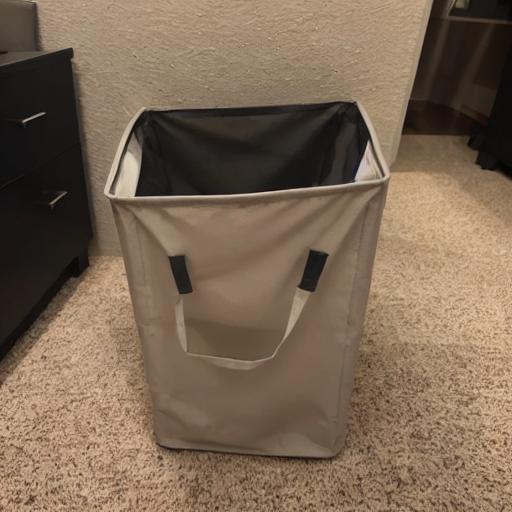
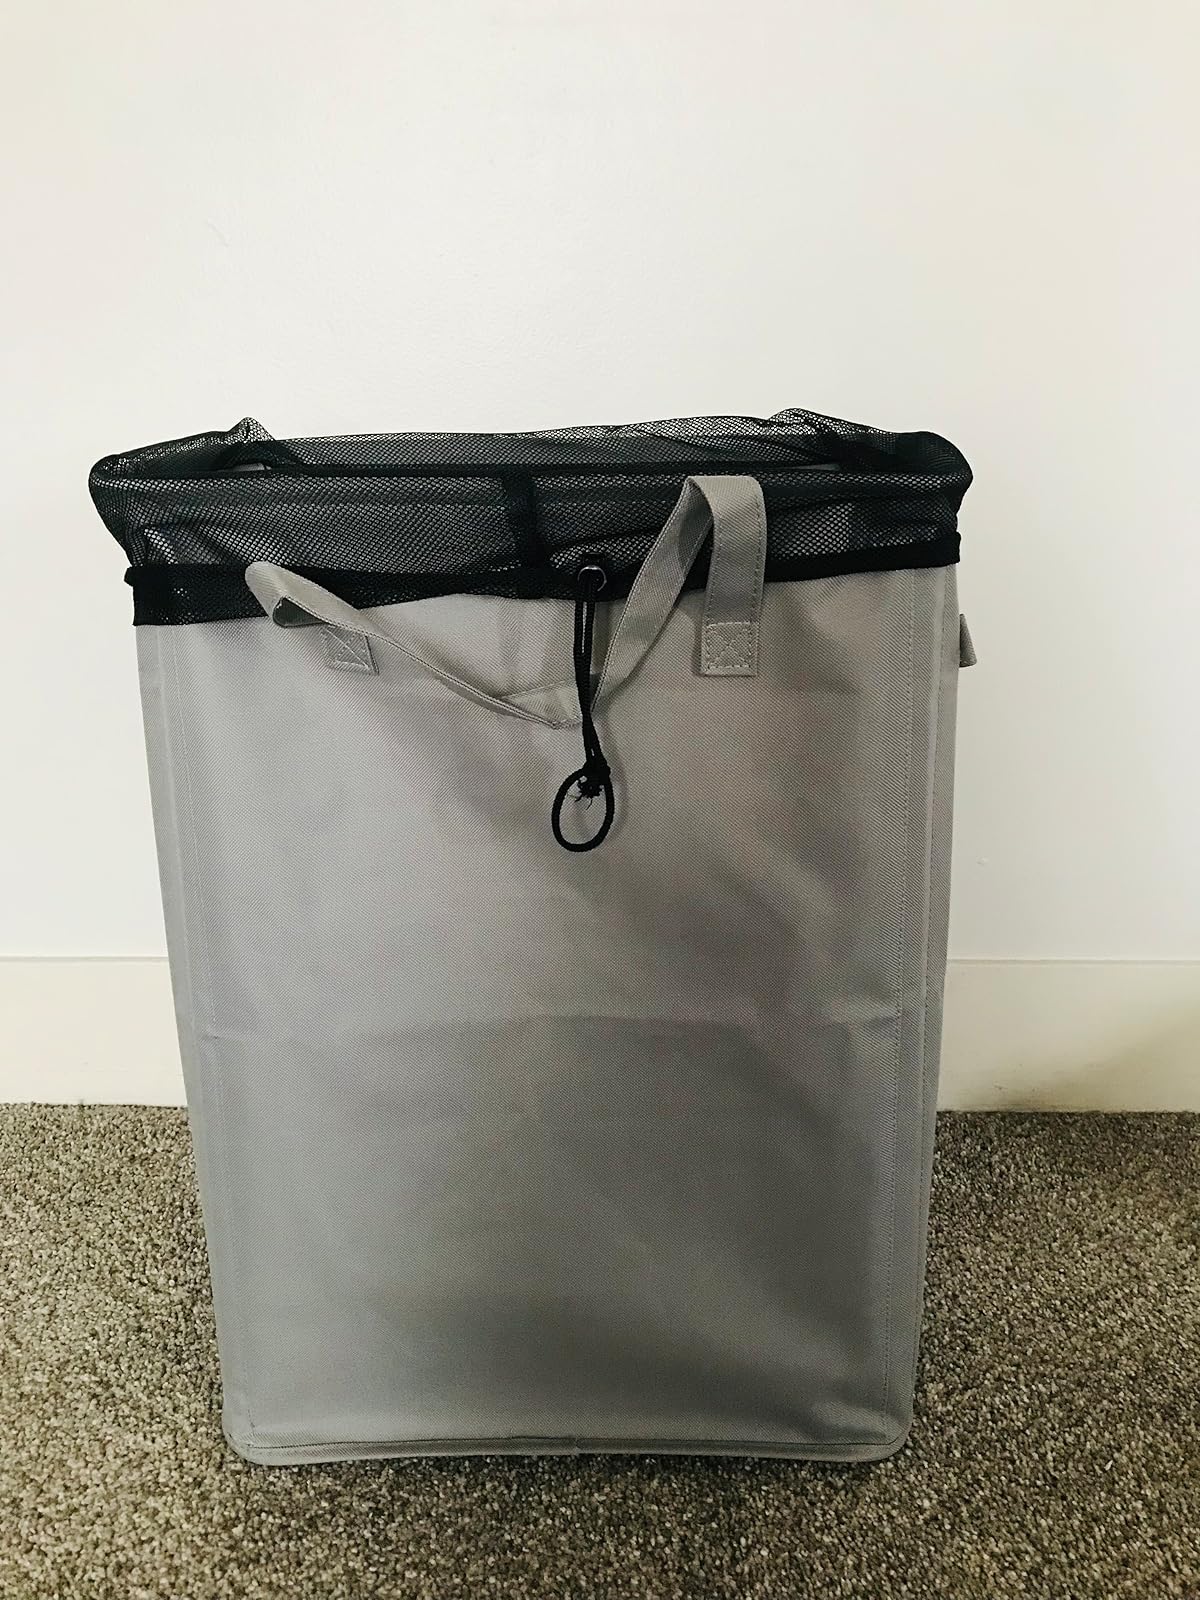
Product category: items_hamper
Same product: no